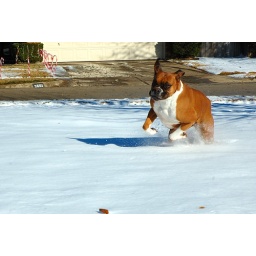
My dog Bonnie running in snow on 12-25-09.